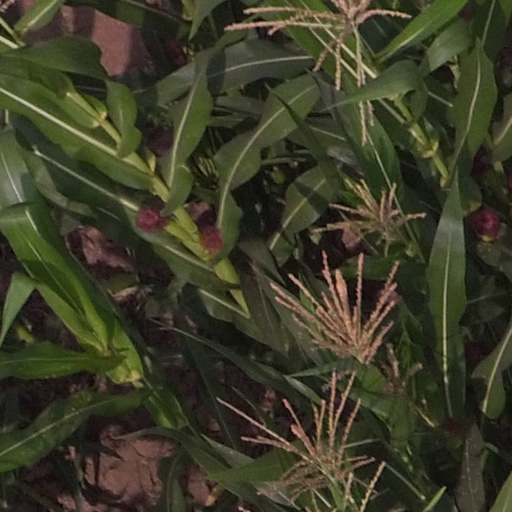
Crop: maize; corn